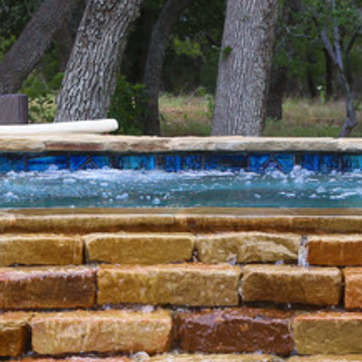
Material: water